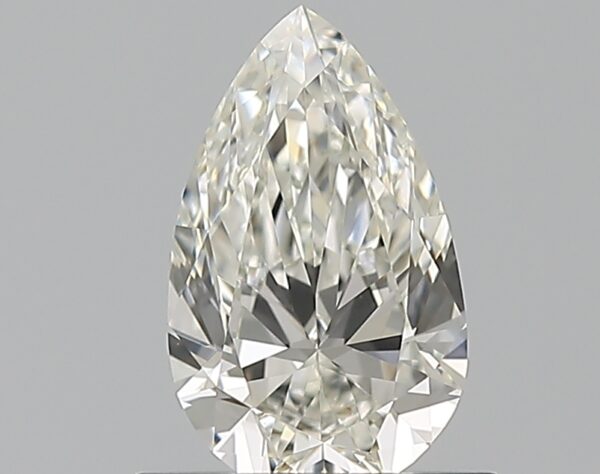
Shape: pear
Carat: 0.7
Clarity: VVS1
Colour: I
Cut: EX
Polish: EX
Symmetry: VG
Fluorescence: M
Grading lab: GIA
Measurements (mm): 7.87 x 4.8 x 2.94